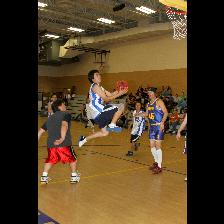
Label: Human